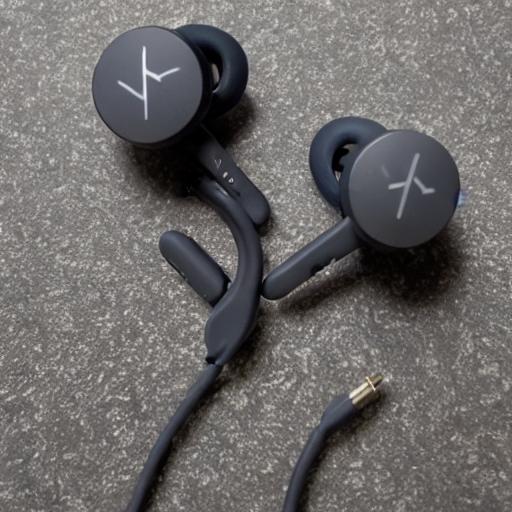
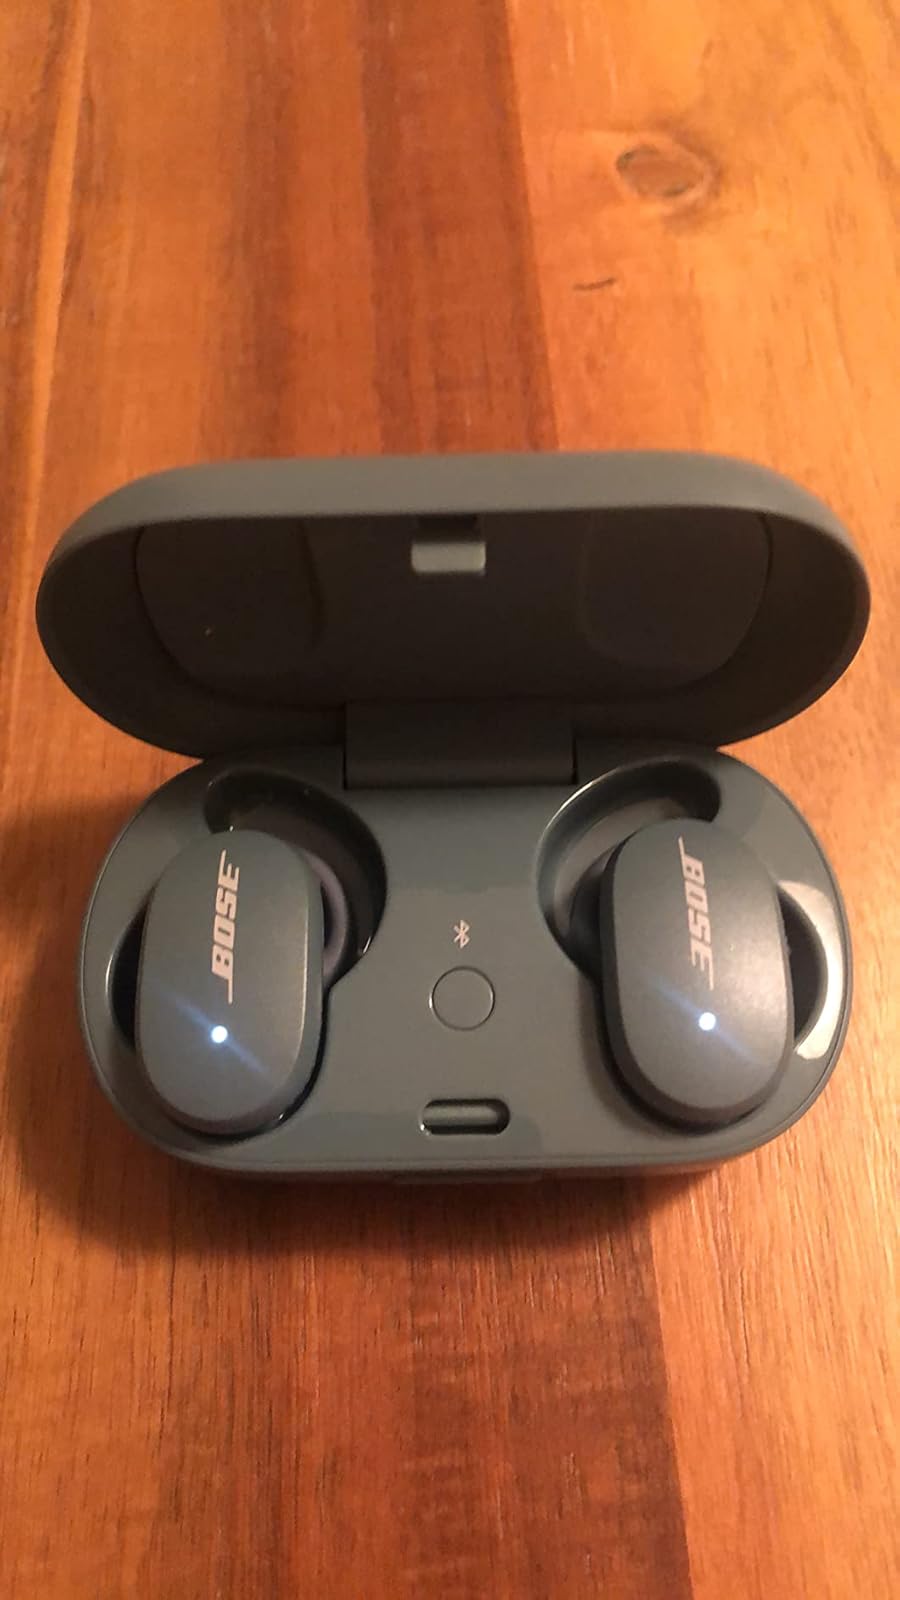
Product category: earbuds
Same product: no